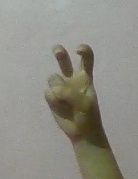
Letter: toot